Miles Dyson

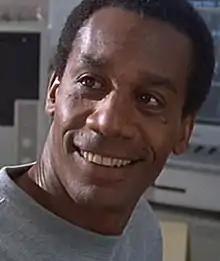
Joe Morton as Miles Dyson in "" (1991)

Doctor Miles Bennett Dyson is a character in the sci-fi franchise "Terminator". He is the original inventor of the microprocessor which would lead to the development of Skynet, an intelligent computer system intended to control the United States military, but which would later achieve sentience and launch a global war of extermination against humanity.